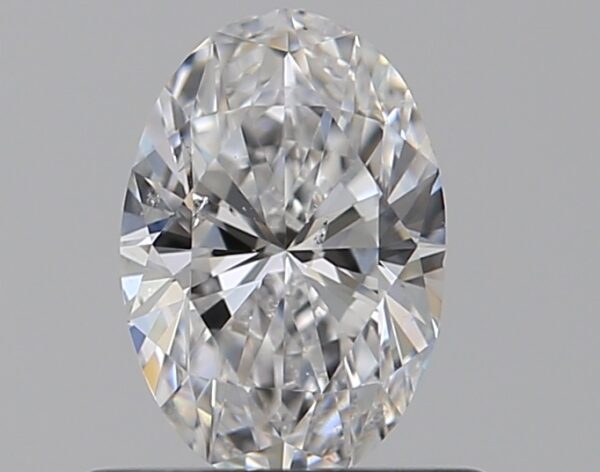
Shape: oval
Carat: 0.5
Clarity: SI2
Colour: D
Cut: EX
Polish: EX
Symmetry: VG
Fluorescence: F
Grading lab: GIA
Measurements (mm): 6.39 x 4.34 x 2.75